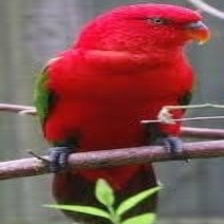
Species: CHATTERING LORY
Scientific name: LORIUS GARRULUS
ImageNet parent category: lorikeet